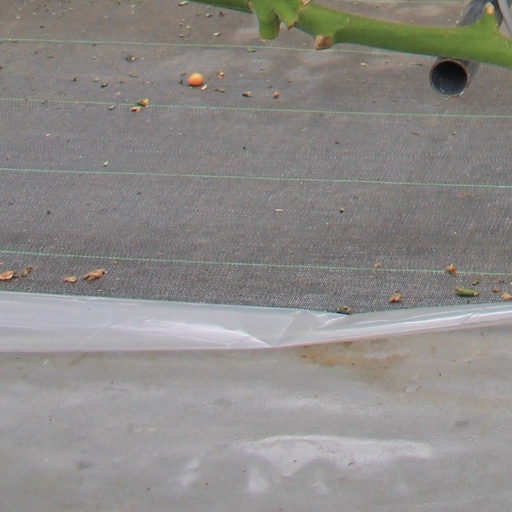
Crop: tomato